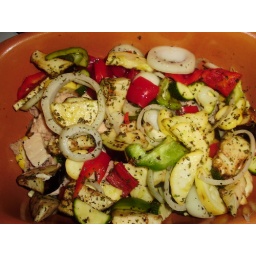
Vegetables (onion, garlic, red bell pepper, green bell pepper, squash, egg plant) in clay pot